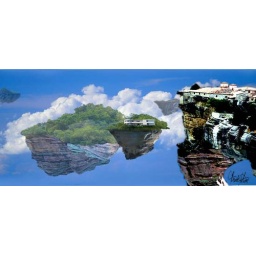
Islands in the sky the etheric plane